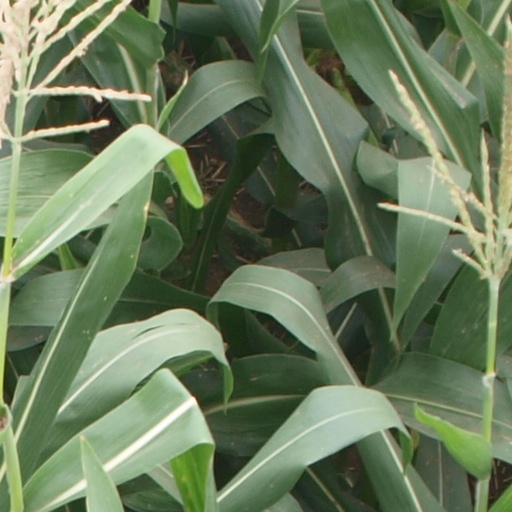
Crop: maize; corn